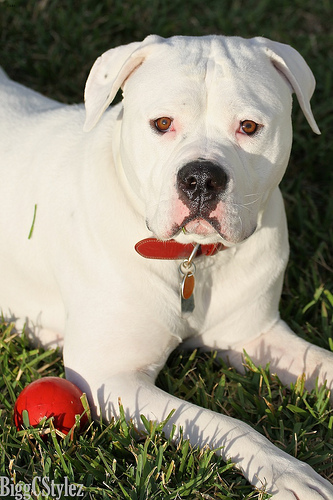
Breed: american bulldog